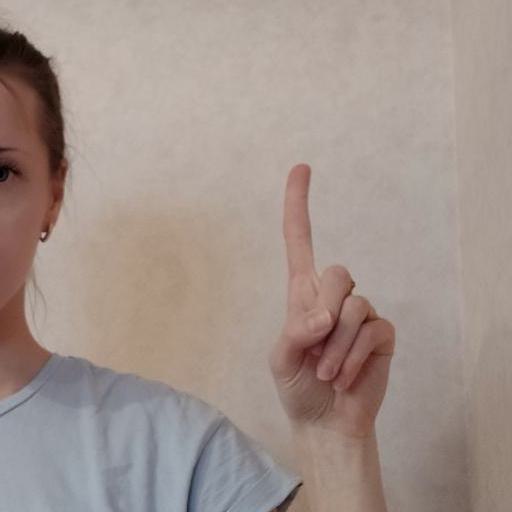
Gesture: one